Croesus (opera)

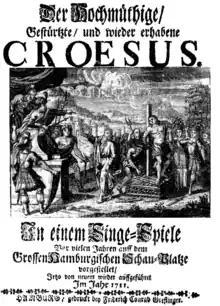
Title page of the libretto

Der hochmütige, gestürzte und wieder erhabene Croesus ("The Proud, Overthrown and Again Exalted Croesus") is a three-act opera (described as a "Singe-Spiel") composed by Reinhard Keiser. The German language libretto by Lucas von Bostel was based on Nicolò Minato's 1678 dramma per musica "Creso", the music for which was composed by the Emperor Leopold I.